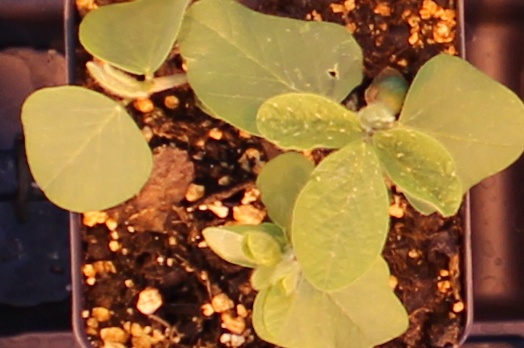
Label: Soybean